Once Upon a Time in America

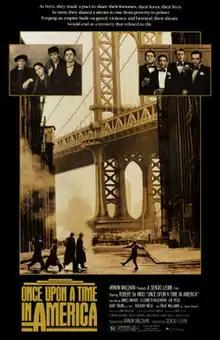
Theatrical release poster by Tom Jung

Once Upon a Time in America is a 1984 epic crime film co-written and directed by Sergio Leone, and starring Robert De Niro and James Woods. The film is an Italian–American venture produced by The Ladd Company, Embassy International Pictures, PSO Enterprises and Rafran Cinematografica, and distributed by Warner Bros. Based on Harry Grey's novel "The Hoods", it chronicles the lives of best friends David "Noodles" Aaronson and Maximilian "Max" Bercovicz as they lead a group of Jewish ghetto youths who rise to prominence as Jewish gangsters in New York City's world of organized crime. The film explores themes of childhood friendships, love, lust, greed, betrayal, loss and broken relationships, together with the rise of mobsters in American society.